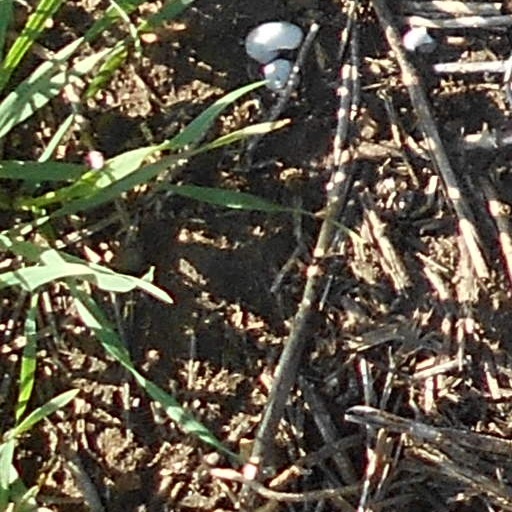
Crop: wheat